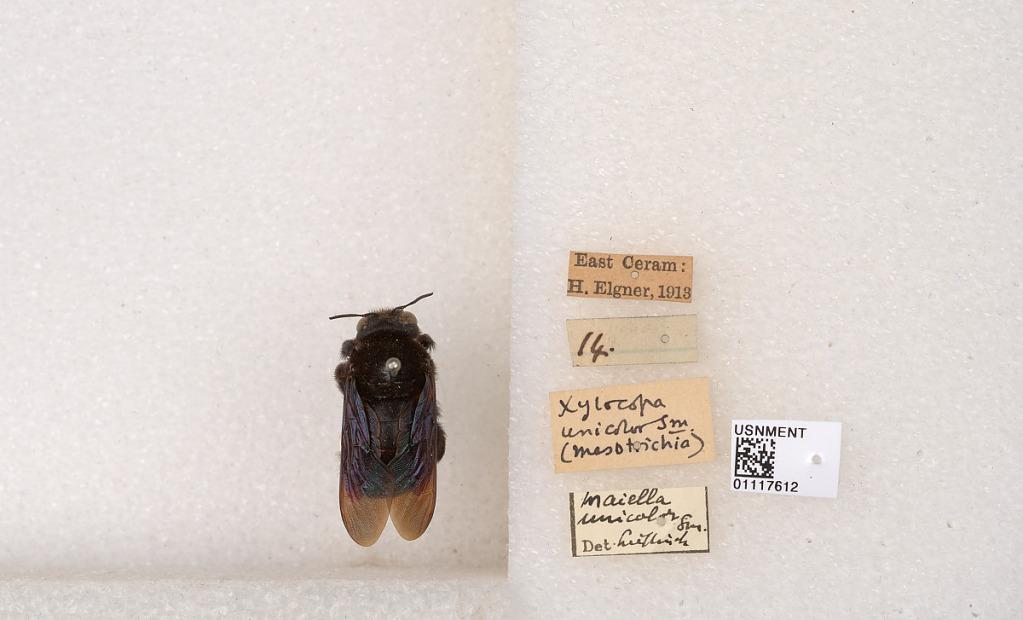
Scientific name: Xylocopa (Koptortosoma) unicolor Smith
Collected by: H. Elgner
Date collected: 1913-1-1
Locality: East Ceram